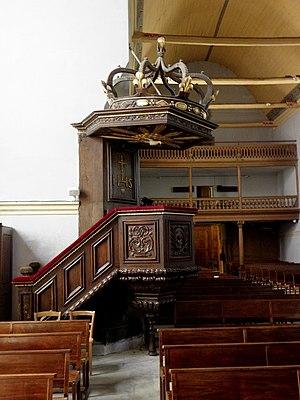
Chaire de l'église Saint-Ouen de Marcillé-Robert (35).